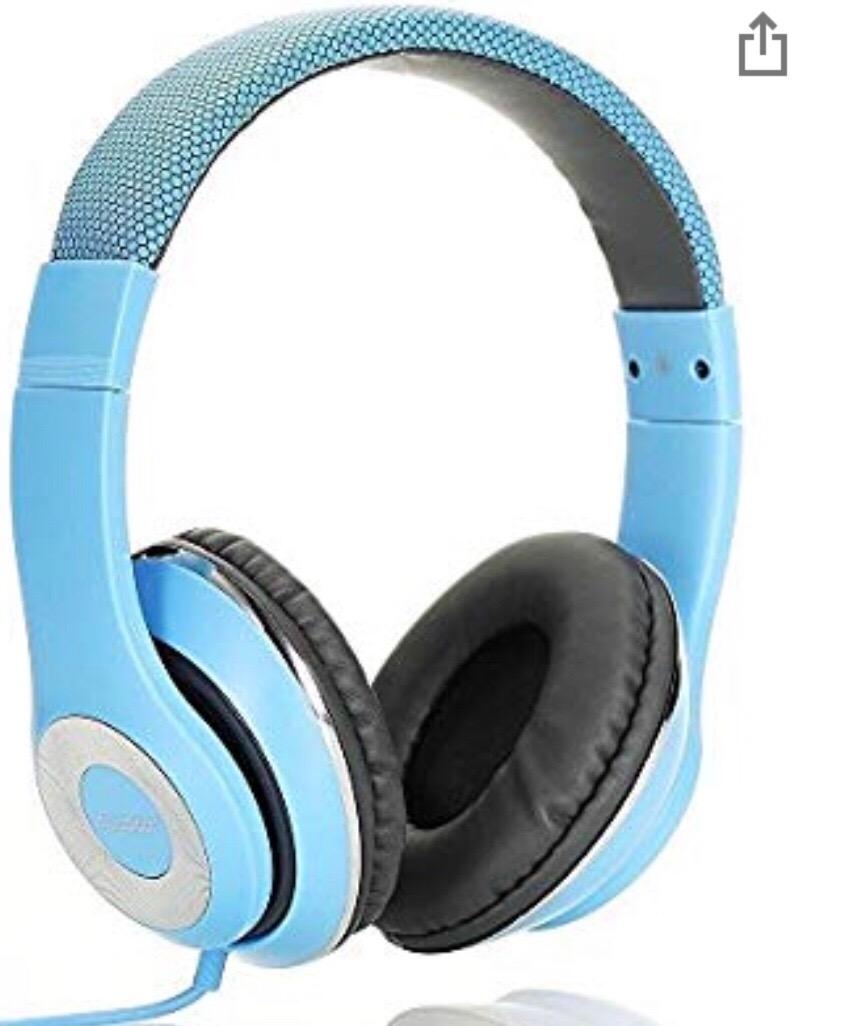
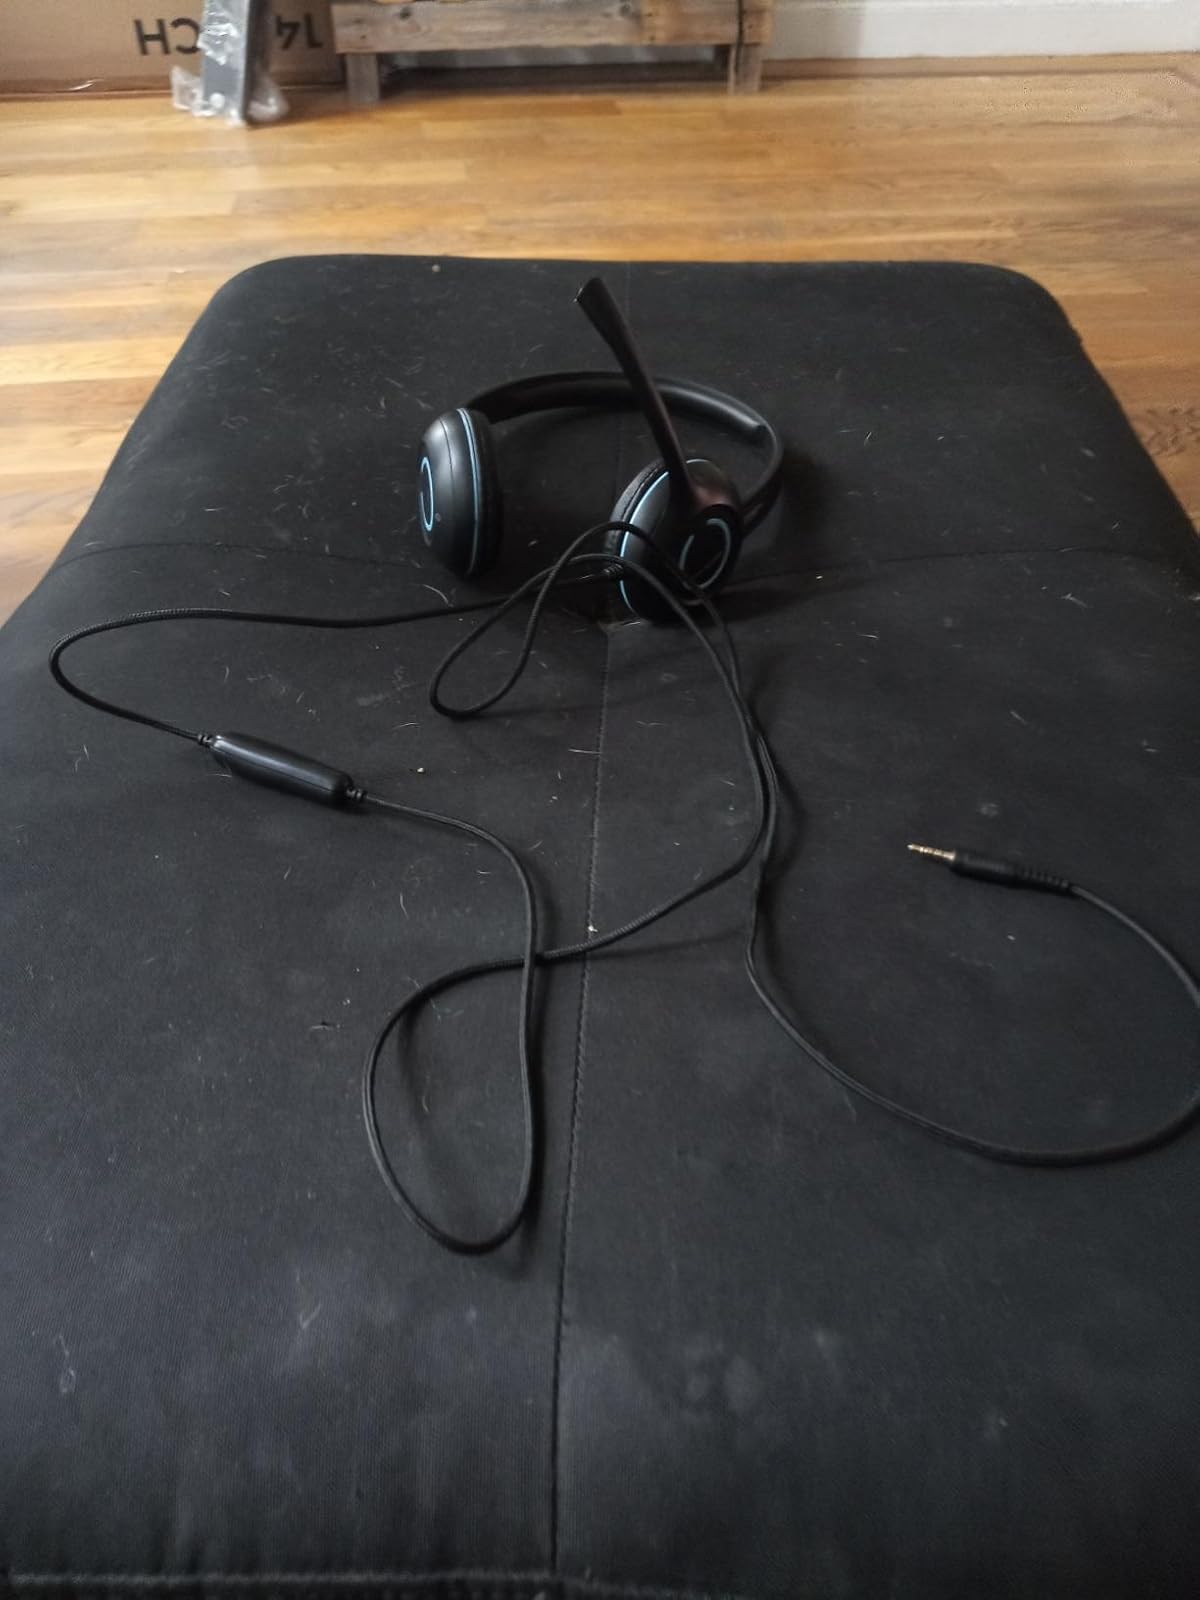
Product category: headphones
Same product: no